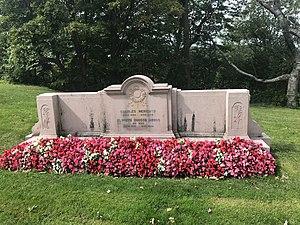
Monument funéraire de Charles Meredith, homme d'affaires canadien, Cimetière Mont-Royal, Montréal.